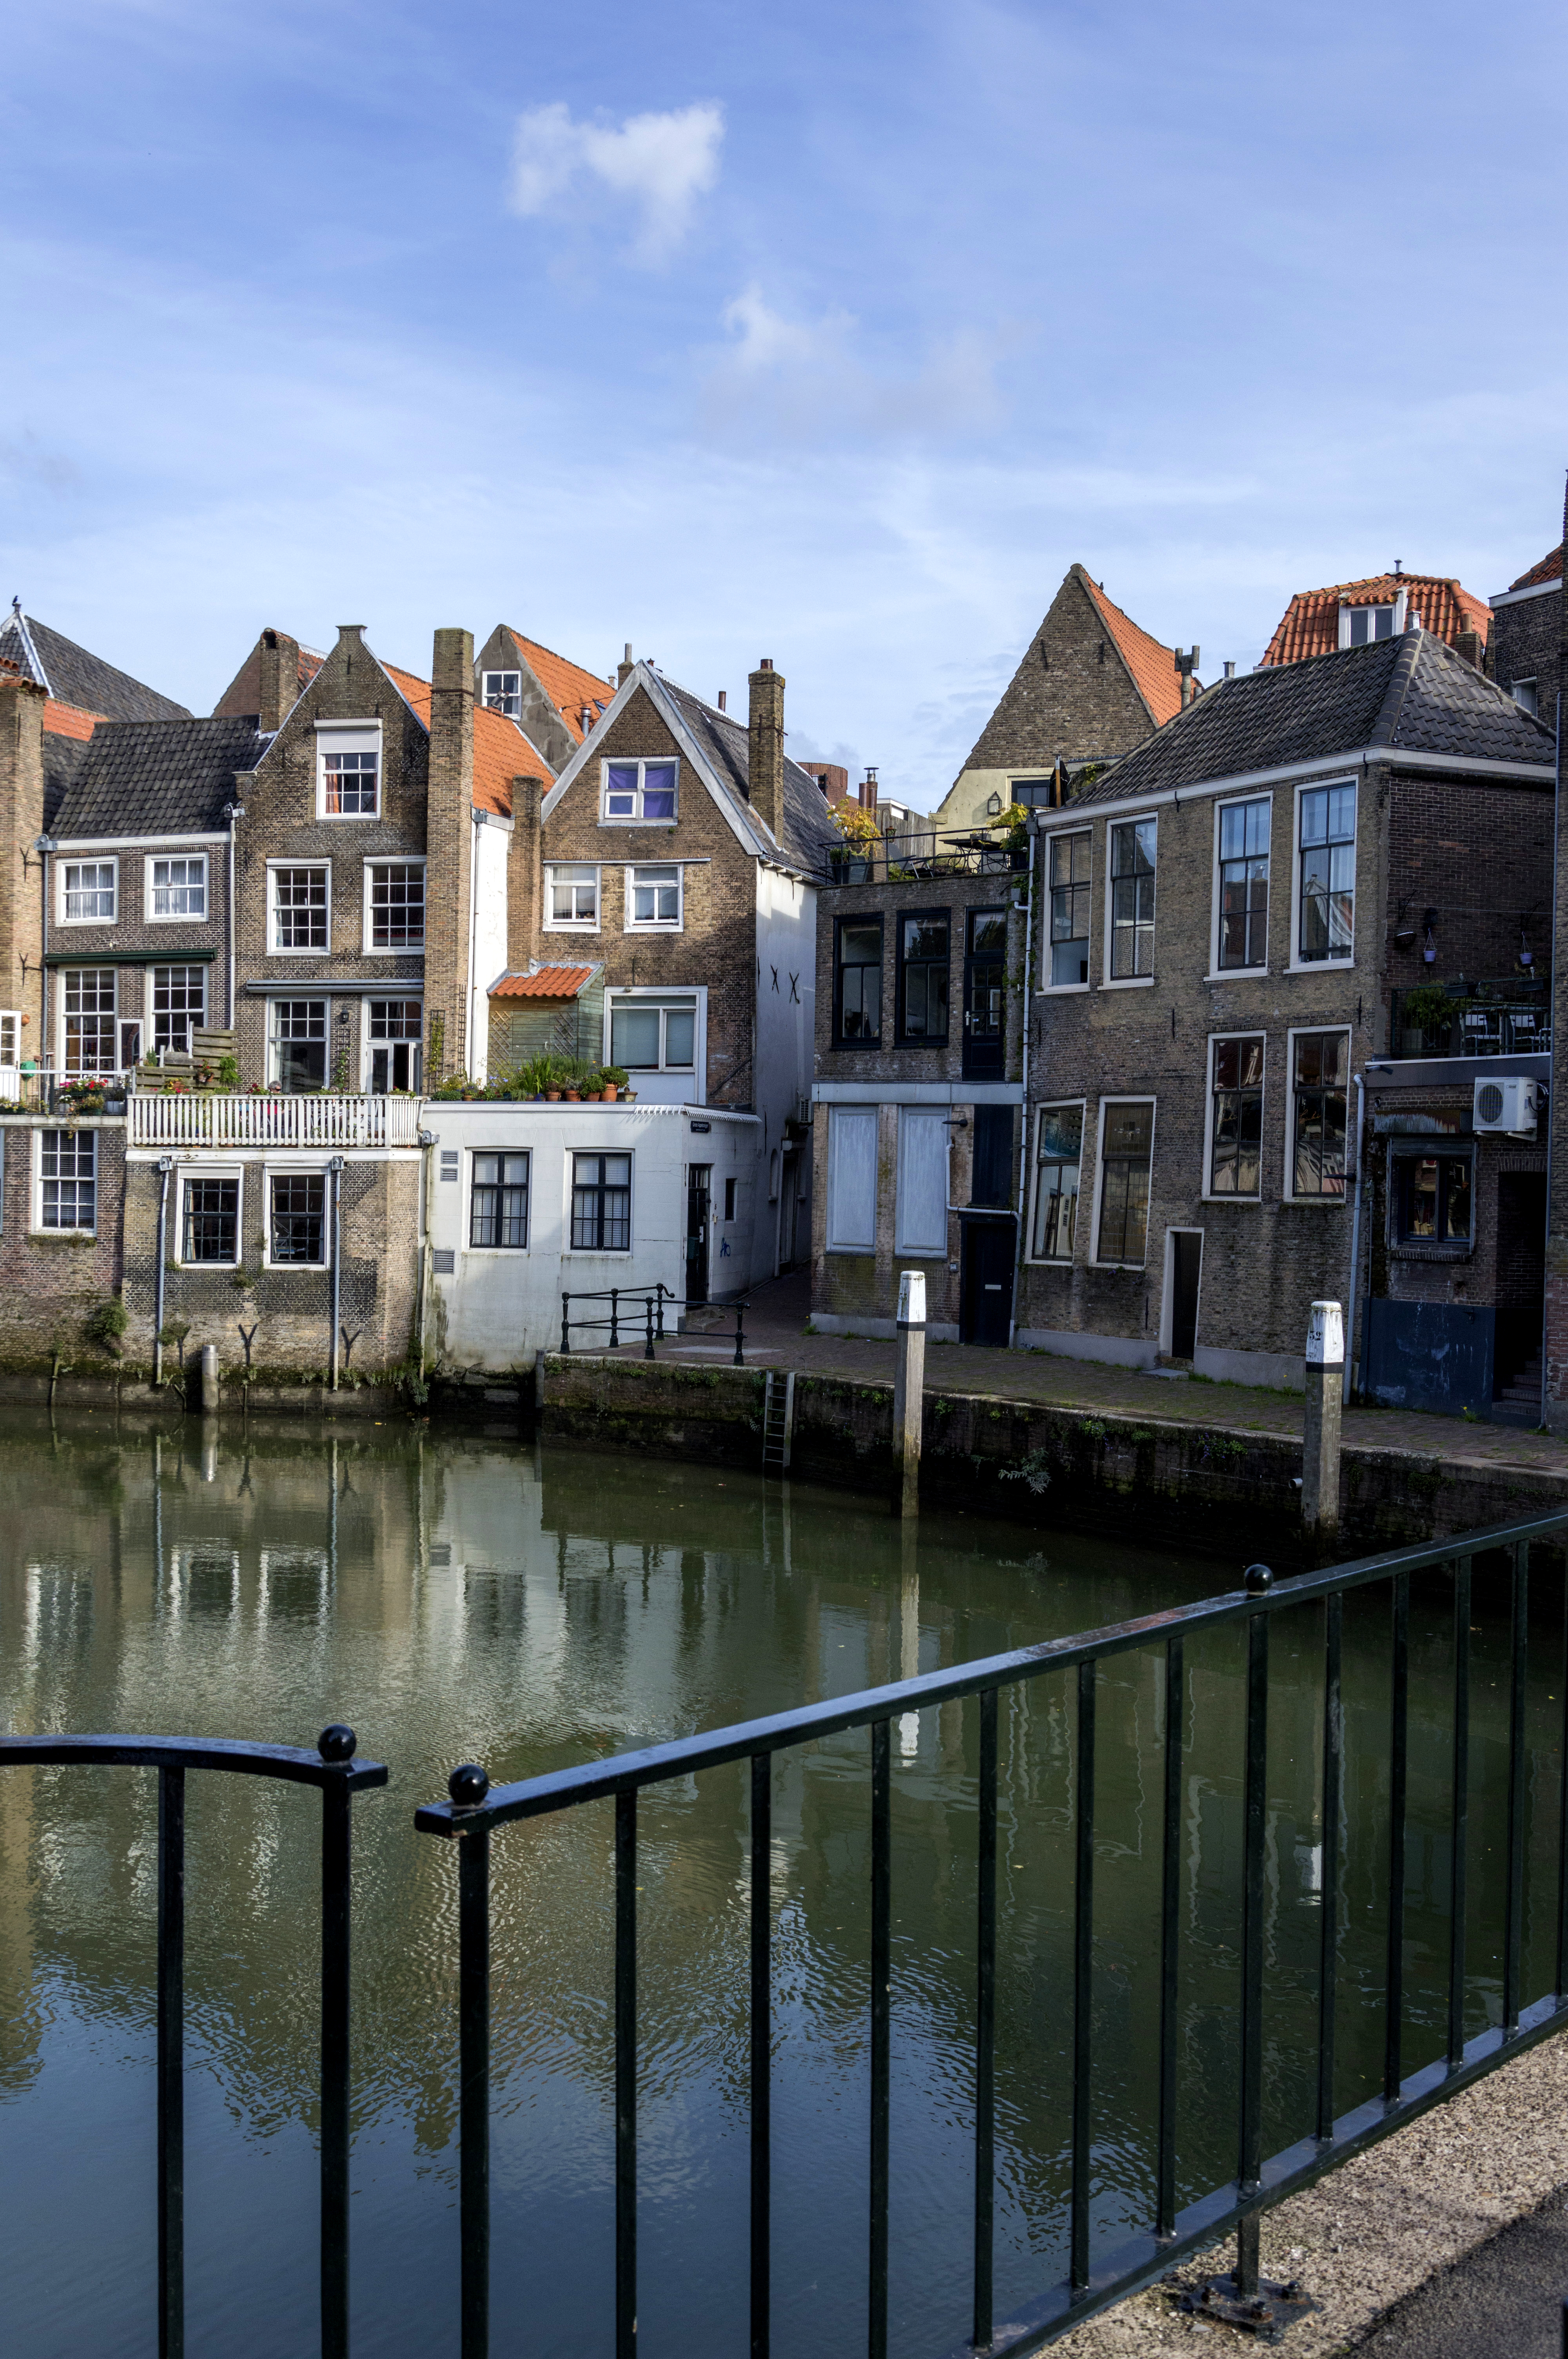
sea, water, outdoor, architecture, photography, house, town, van, building, city, home, river, canal, photo, cityscape, vacation, reflection, facade, nikon, historic, waterfront, waterway, body of water, holland, nederland, netherlands, dutch, outdoorphotography, picture, photograph, fotos, foto, fotografie, estate, urbanphotography, geheugen, paulvandevelde, pdvandevelde, padagudaloma, dordrecht, stadsfotografie, nederlandinfotos, historisch, urbanfotografie, stadswandeling, architectuur, pvdvfotografie, pdvandeveldedordrecht, diep, rondjedordt, dedordtevaer, voorstraathaven, dutchphotography, nederlandsefotografie, dutchphotogaraphy, totallydutch, fotografienederland, hollandsefotografie, fotografieholland, dordtmonumenteel, fotosdordrecht, fotosvandordrecht, erfgoedcentrumdiep, openmonumentendag, wijnbrug, neighbourhood, urban area